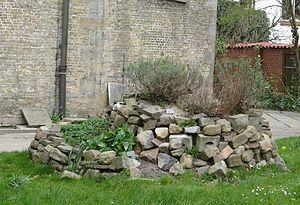
Une spirale d'aromatiques est une plate-bande en trois dimensions pour la culture des herbes aromatiques. La spirale d'aromatiques est un exemple de conception permaculturelle. Sa construction permet de répondre, sur un minimum d'espace, aux exigences climatiques des différentes plantes.